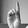
ASL letter: D